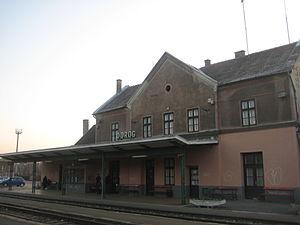
La gare de Dorog est une halte ferroviaire hongroise, située à Dorog.